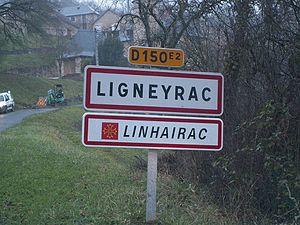
Ligneyrac est une commune française située dans le département de la Corrèze, en région Nouvelle-Aquitaine.